Pulp Fiction

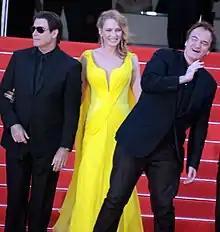
John Travolta, Uma Thurman and Quentin Tarantino at the 2014 Cannes Film Festival, for the film's 20th anniversary tribute.

Principal photography commenced on September 20, 1993. The lead offscreen talent had all worked with Tarantino on "Reservoir Dogs" – cinematographer Andrzej Sekuła, film editor Sally Menke, production designer David Wasco, and costume designer Betsy Heimann. According to Tarantino: "[W]e had $8 million. I wanted it to look like a $20–25 million movie. I wanted it to look like an epic. It's an epic in everything – in invention, in ambition, in length, in scope, in everything except the price tag." The film, he says, was shot "on 50 ASA film stock, which is the slowest stock they make. The reason we use it is that it creates an almost no-grain image, it's lustrous. It's the closest thing we have to 50s Technicolor." The largest chunk of the budget – $150,000 – went to creating the Jack Rabbit Slim's set. It was built in a Culver City warehouse, where it was joined by several other sets, as well as the film's production offices. The diner sequence was shot on location in Hawthorne at the Hawthorne Grill, known for its Googie architecture. For the costumes, Tarantino took his inspiration from French director Jean-Pierre Melville, who believed that the clothes his characters wore were their symbolic suits of armor. Tarantino cast himself in a modest-sized role as he had in "Reservoir Dogs". One of his pop totems, Fruit Brute, a long-discontinued General Mills cereal, also returned from the earlier film. The shoot wrapped on November 30. Before "Pulp Fiction"s premiere, Tarantino convinced Avary to forfeit his agreed-on cowriting credit and accept a "story by" credit, so the line "Written and directed by Quentin Tarantino" could be used in advertising and onscreen.